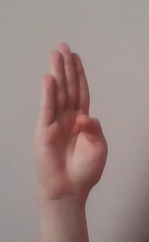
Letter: kaaf